List of spacewalks and moonwalks 1965–1999

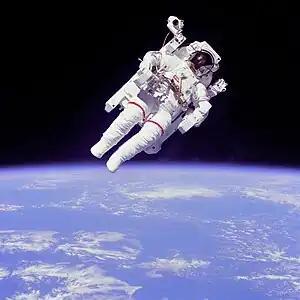
Bruce McCandless conducts the first untethered spacewalk during STS-41-B.

"Spacewalk beginning and ending times are given in Coordinated Universal Time (UTC)."